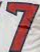
Number: 7